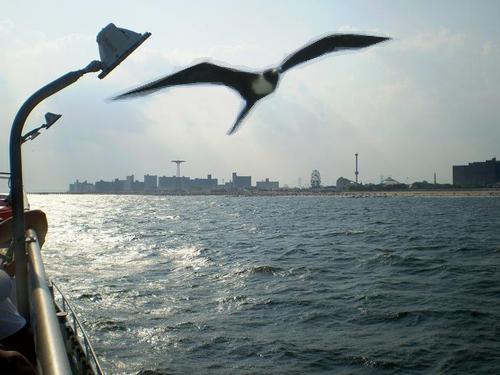
Bird species: Frigatebird
Bird type: waterbird
Background: water